Nuclear Power Plants Authority (Egypt)

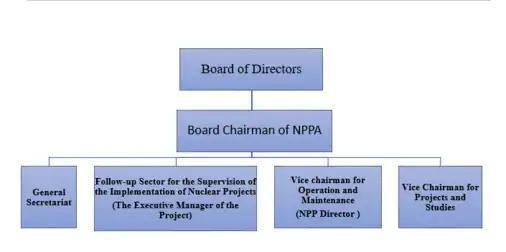
NPPA Organizational Structure

Egypt was one of the first countries that became cognizant of the importance of using nuclear energy in electricity generation and sea water desalination in the early 1950s, so as to contribute to optimising the benefits of Egypt's primary energy and fresh water resources as follows: